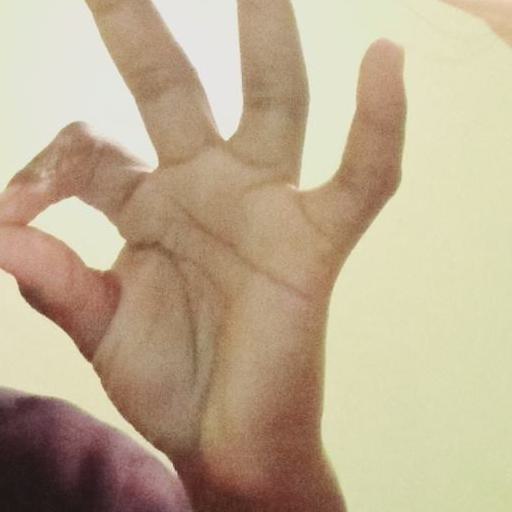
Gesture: ok